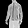
Label: Coat